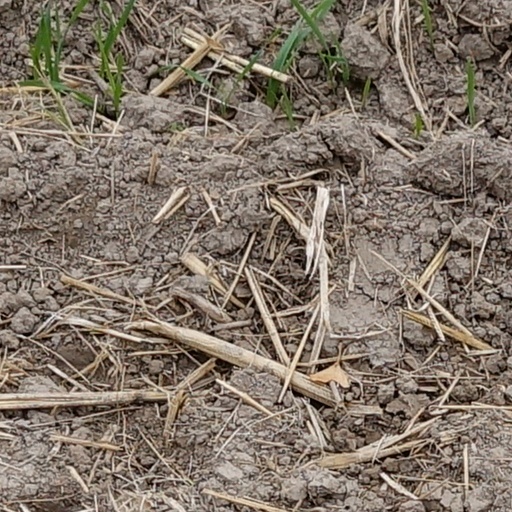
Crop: wheat